Empezar Desde Cero

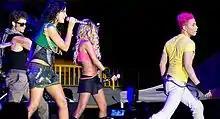
RBD during their Empezar Desde Cero Tour in Romania.

On February 15, 2008, RBD started their promotional tour for "Empezar Desde Cero" throughout the United States, visiting 17 cities in the country. On April 11, 2008, the Empezar Desde Cero Tour continued its trek throughout Latin America.